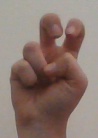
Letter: toot